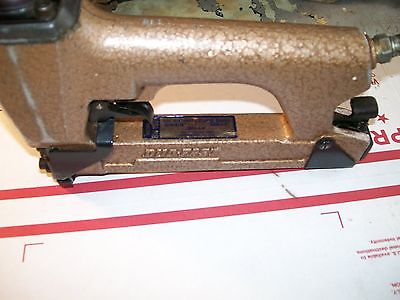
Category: stapler